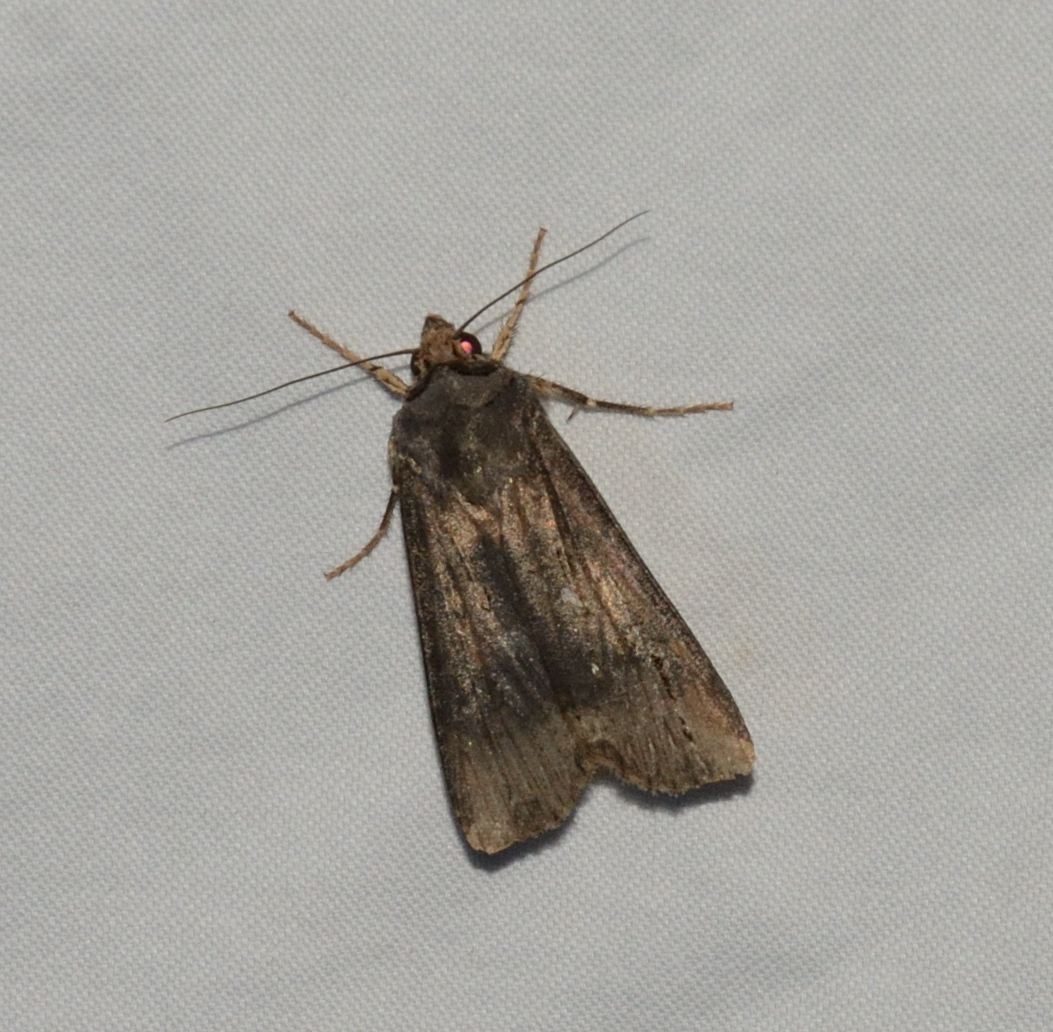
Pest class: cutworms